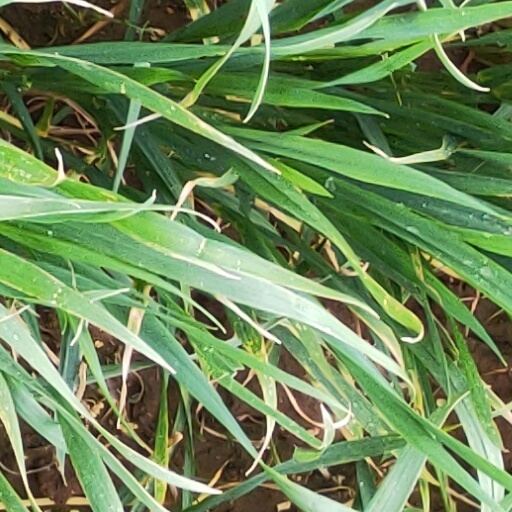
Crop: wheat